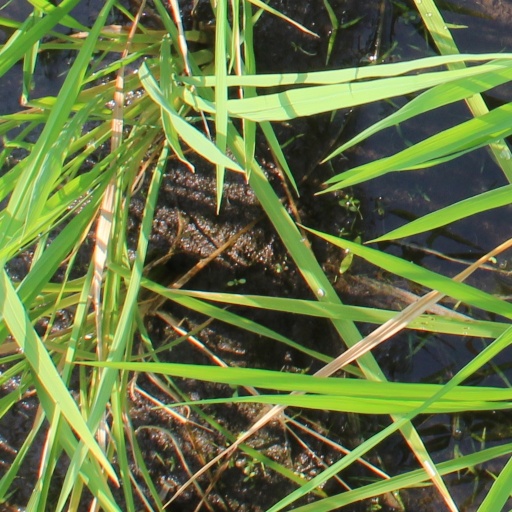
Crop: rice